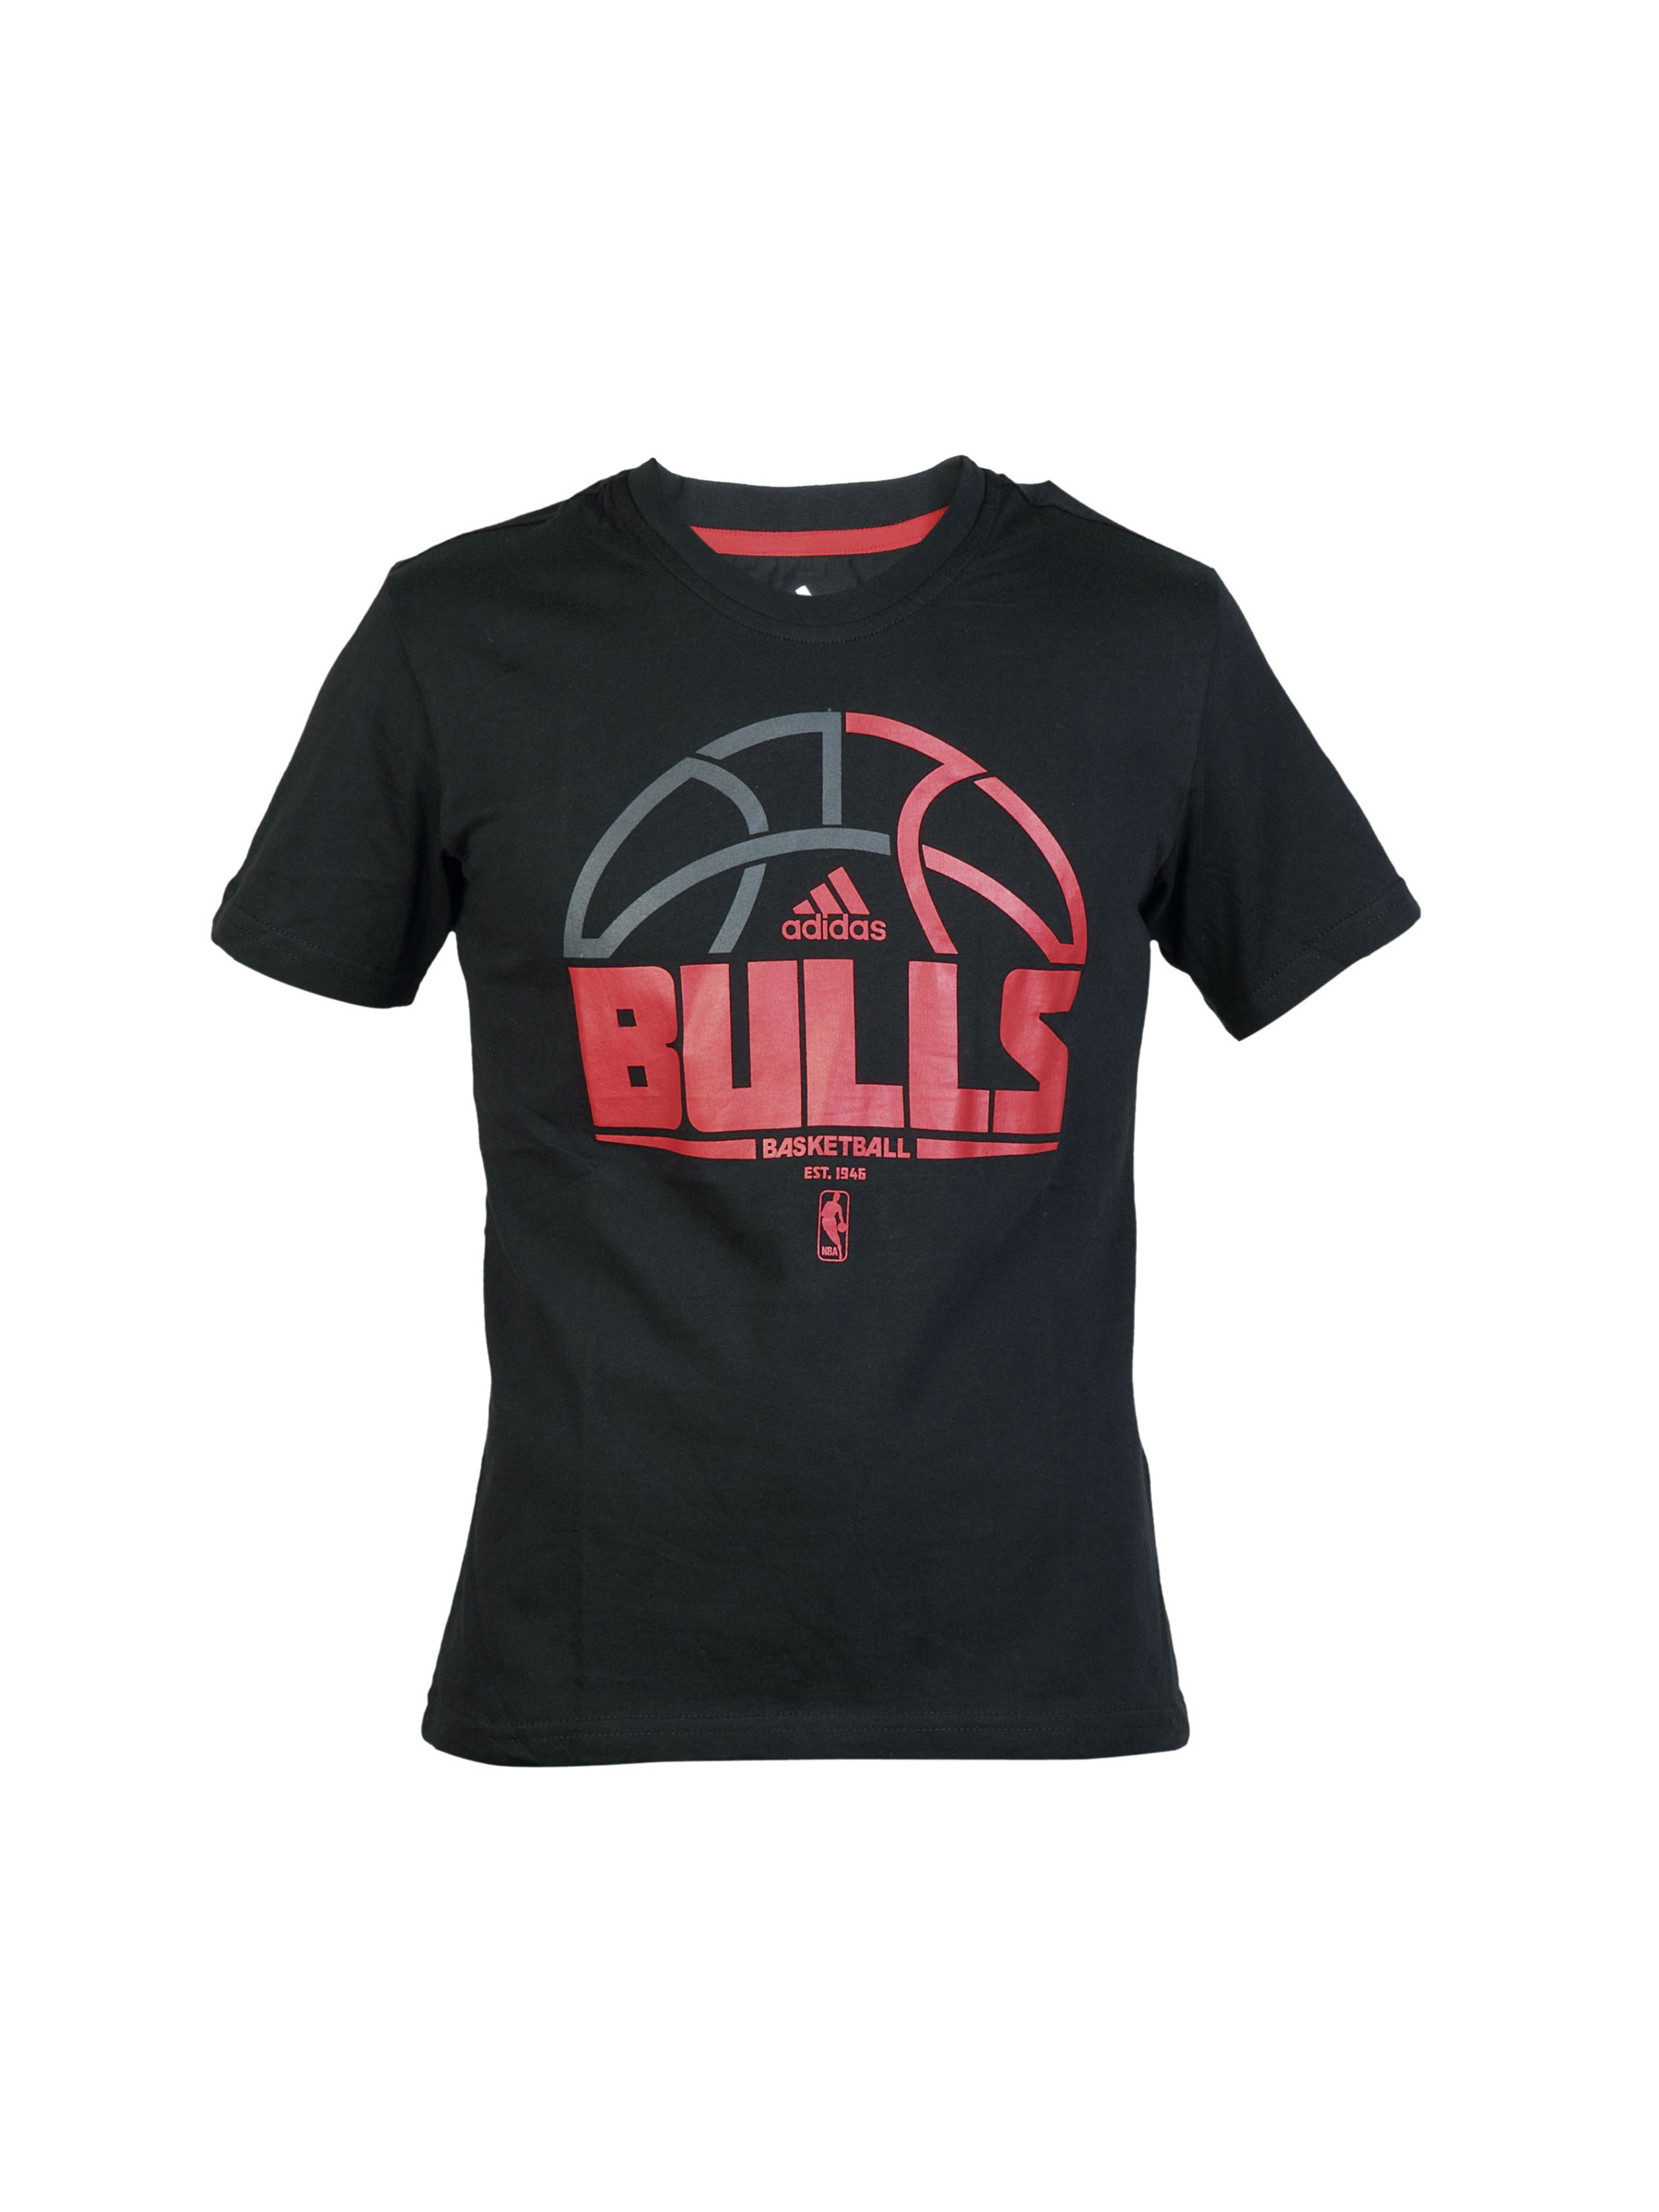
ADIDAS Kids Boys Printed Black Tshirts
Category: Apparel / Topwear / Tshirts
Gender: Boys
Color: Black
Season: Fall 2011
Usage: Sports